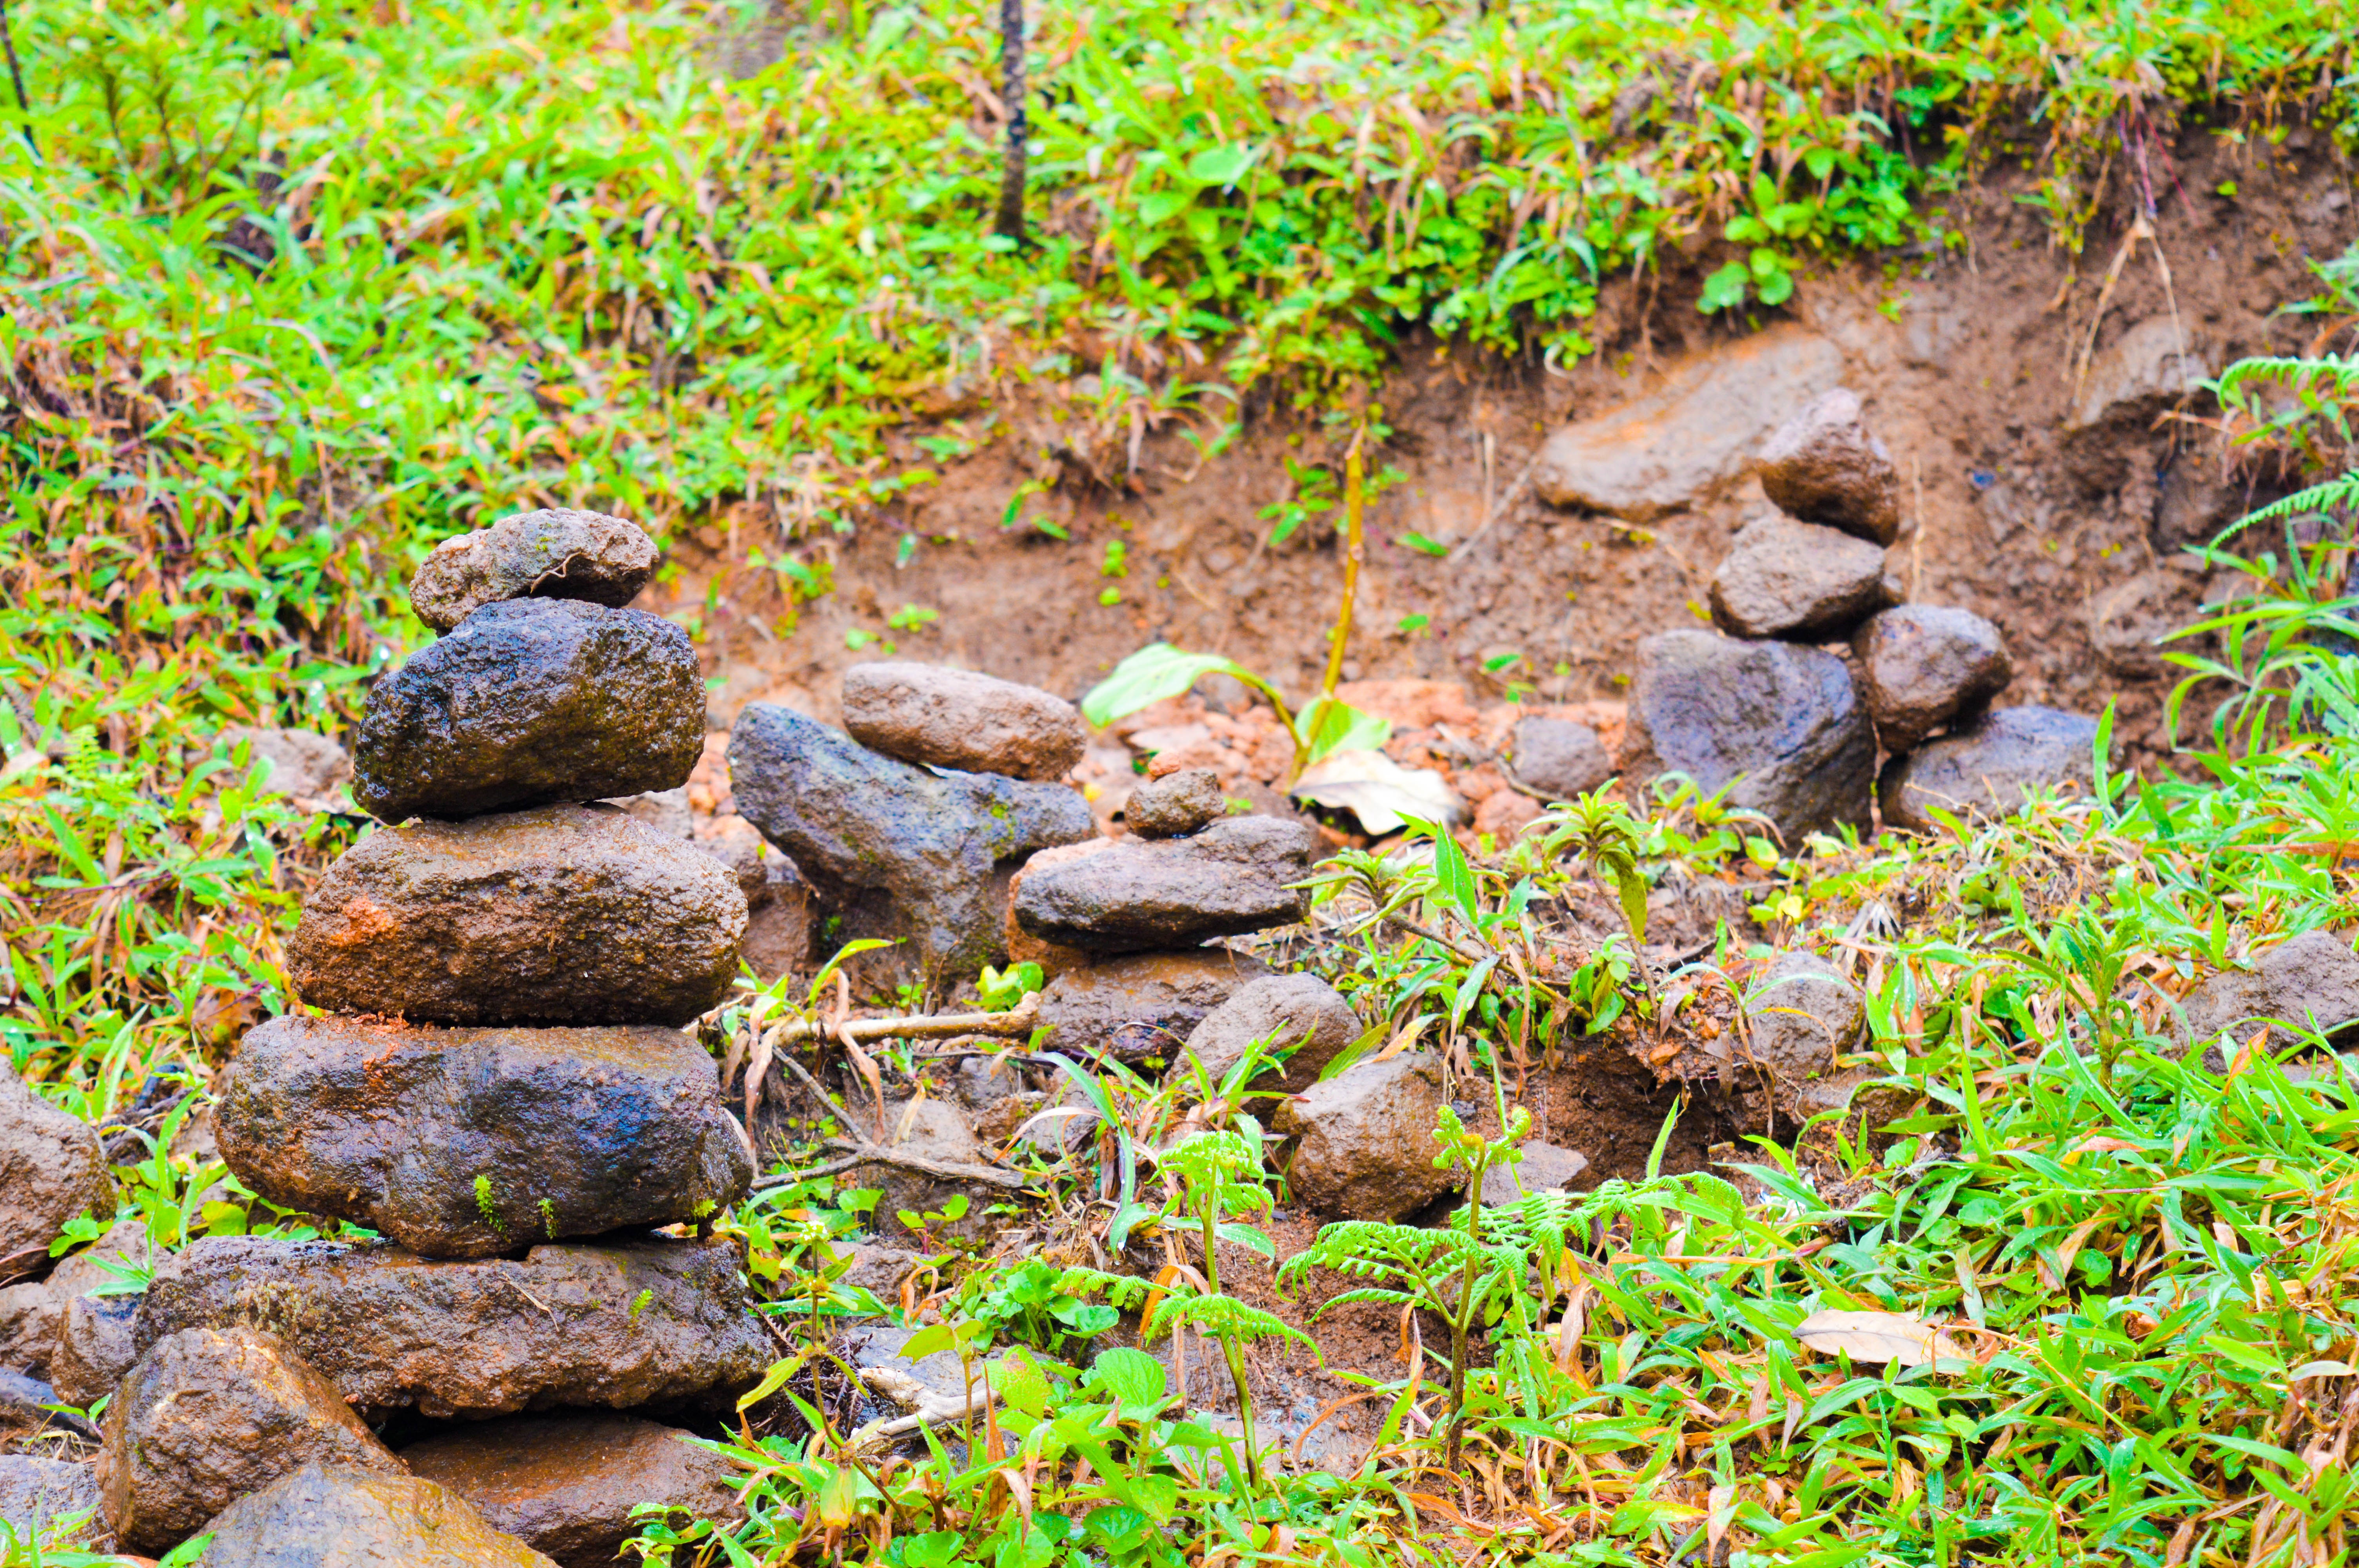
tree, nature, forest, grass, rock, plant, lawn, leaf, flower, pond, wildlife, stream, green, autumn, soil, botany, garden, flora, wetland, woodland, habitat, water feature, natural environment